Shin Youngsook

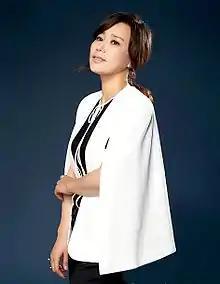

Shin Youngsook (申榮淑, born November 26, 1975) is a South Korean musical theatre actress. She majored in vocal performance at the university and made her musical debut, she appeared in the musical "The Last Empress" as Lady Sontag. She was a member of the Seoul Performing Arts Company from 2000 to 2007. The final level of education she has completed is a master's degree in Dankook University.